Subaru SVX

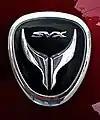
Alcyone SVX hood emblem

The Subaru Alcyone SVX debuted as a concept at the 1989 Tokyo Auto Show with styling by noted Italian designer Giorgetto Giugiaro of ItalDesign. The SVX entered production, retaining its window-within-a-window configuration, adapted from the previous generation Subaru Alcyone/XT with an additional extension of glass covering the A-pillar — which Subaru described as an "aircraft-inspired glass-to-glass canopy."